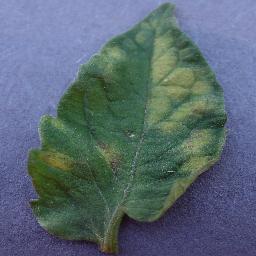
Label: Tomato___Leaf_Mold